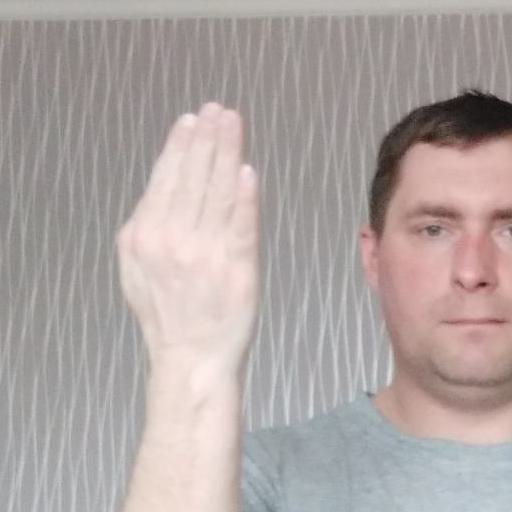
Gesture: stop_inverted